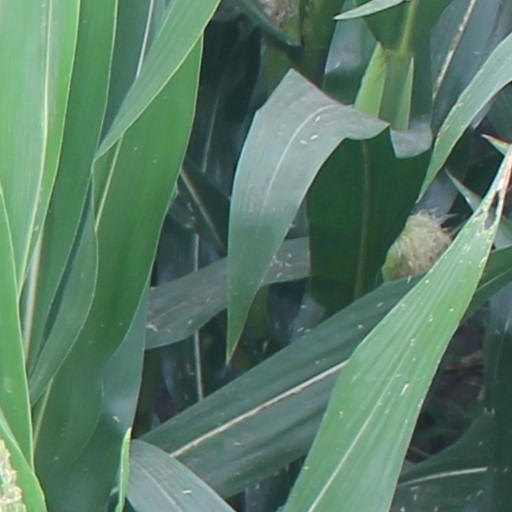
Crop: maize; corn